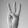
ASL letter: W